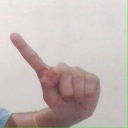
अक्षर: ए